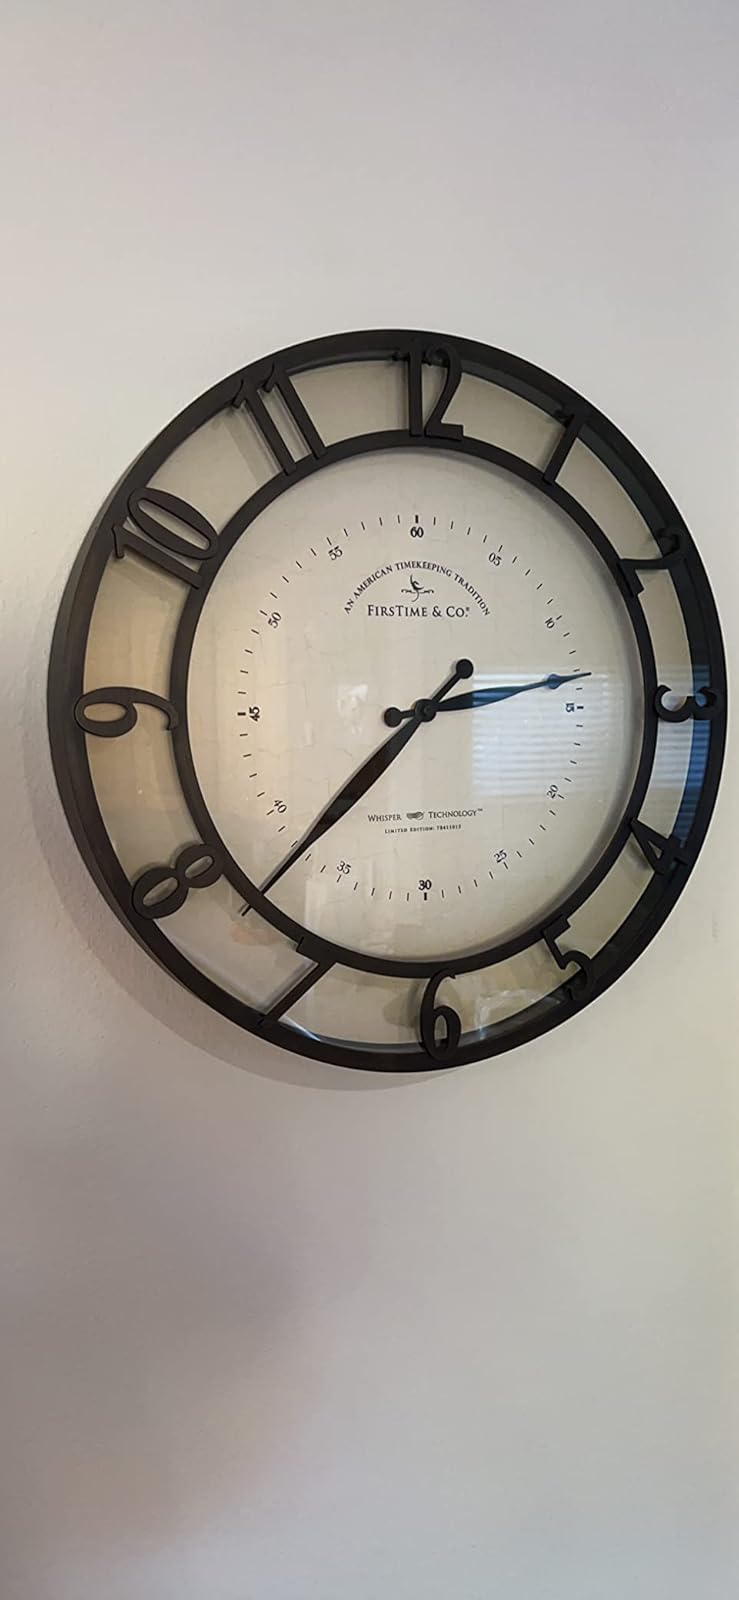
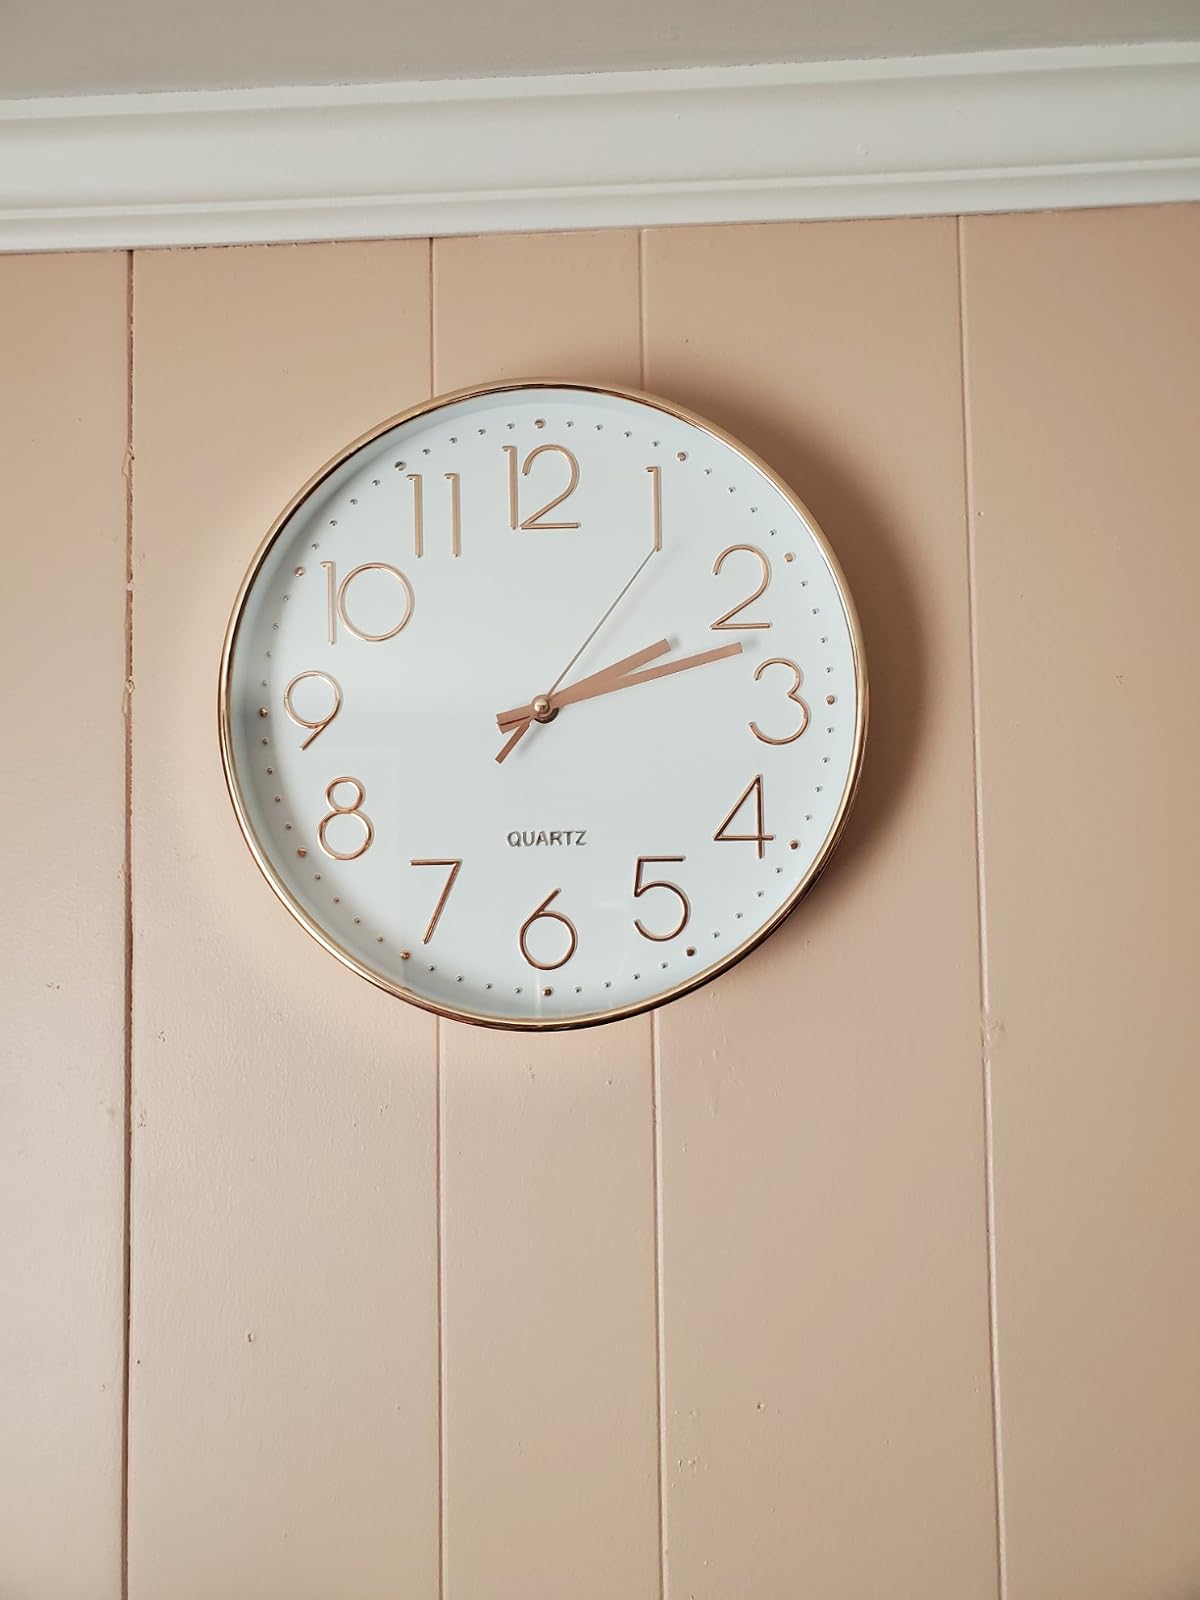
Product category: clock
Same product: no